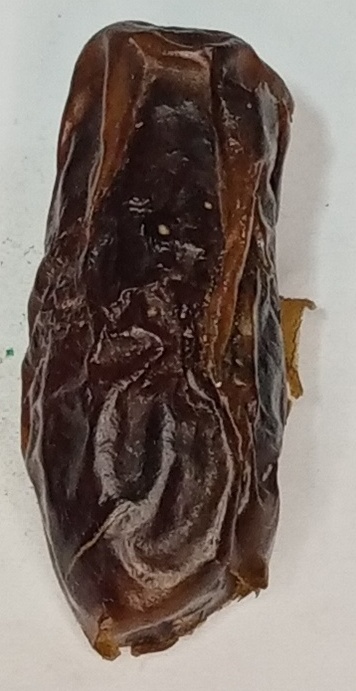
Variety: gajar
Size: small
Grade: grade-2